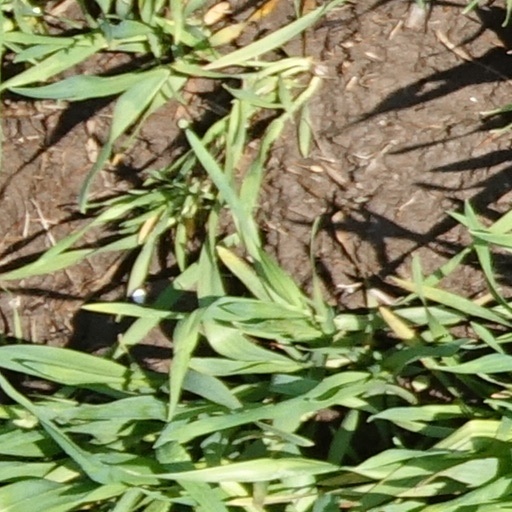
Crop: wheat